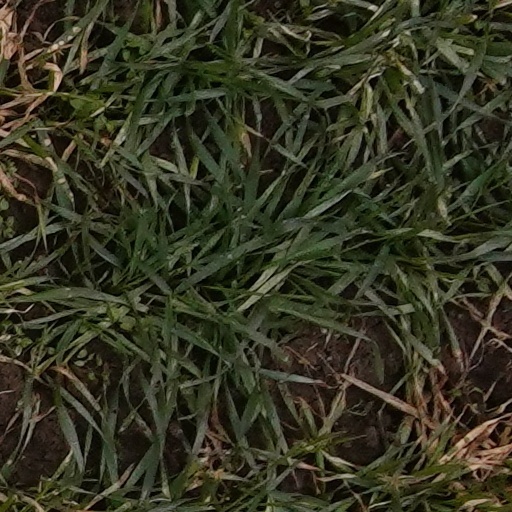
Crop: wheat